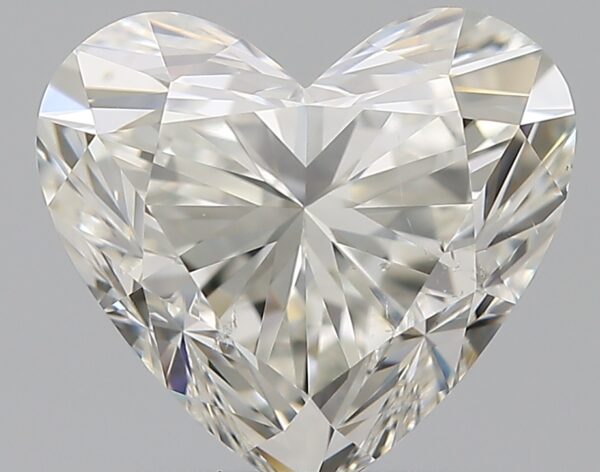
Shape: heart
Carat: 1.7
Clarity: SI1
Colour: J
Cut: VG
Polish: EX
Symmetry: EX
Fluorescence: N
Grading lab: GIA
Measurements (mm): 7.23 x 7.99 x 4.92